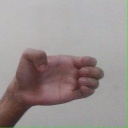
अक्षर: ख